Question: What time of day was this picture taken?
Tambaya: Yaushe aka ɗauki wannan hoton?
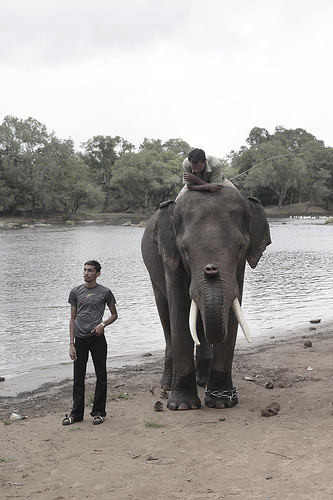
Answer: Day time.
Amsa: Da rana.